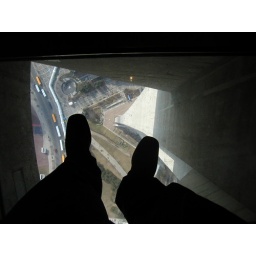
at 342m in height the glass floor in the cn tower makes for some interesting images